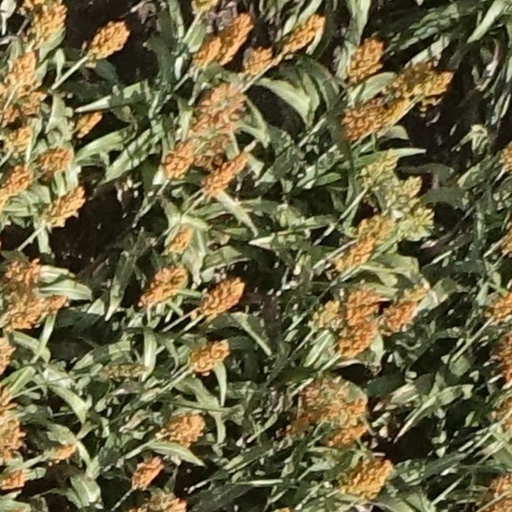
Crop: sorghum